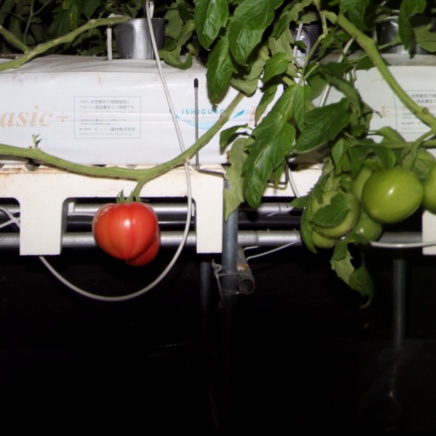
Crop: tomato